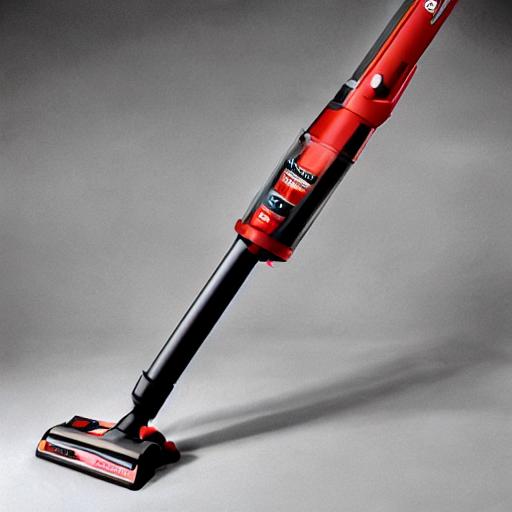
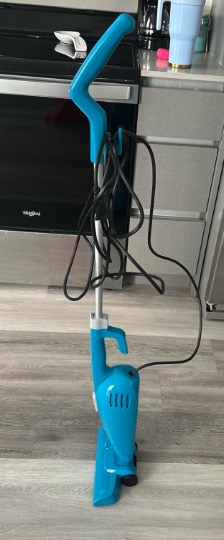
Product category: items_vacuum
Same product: no